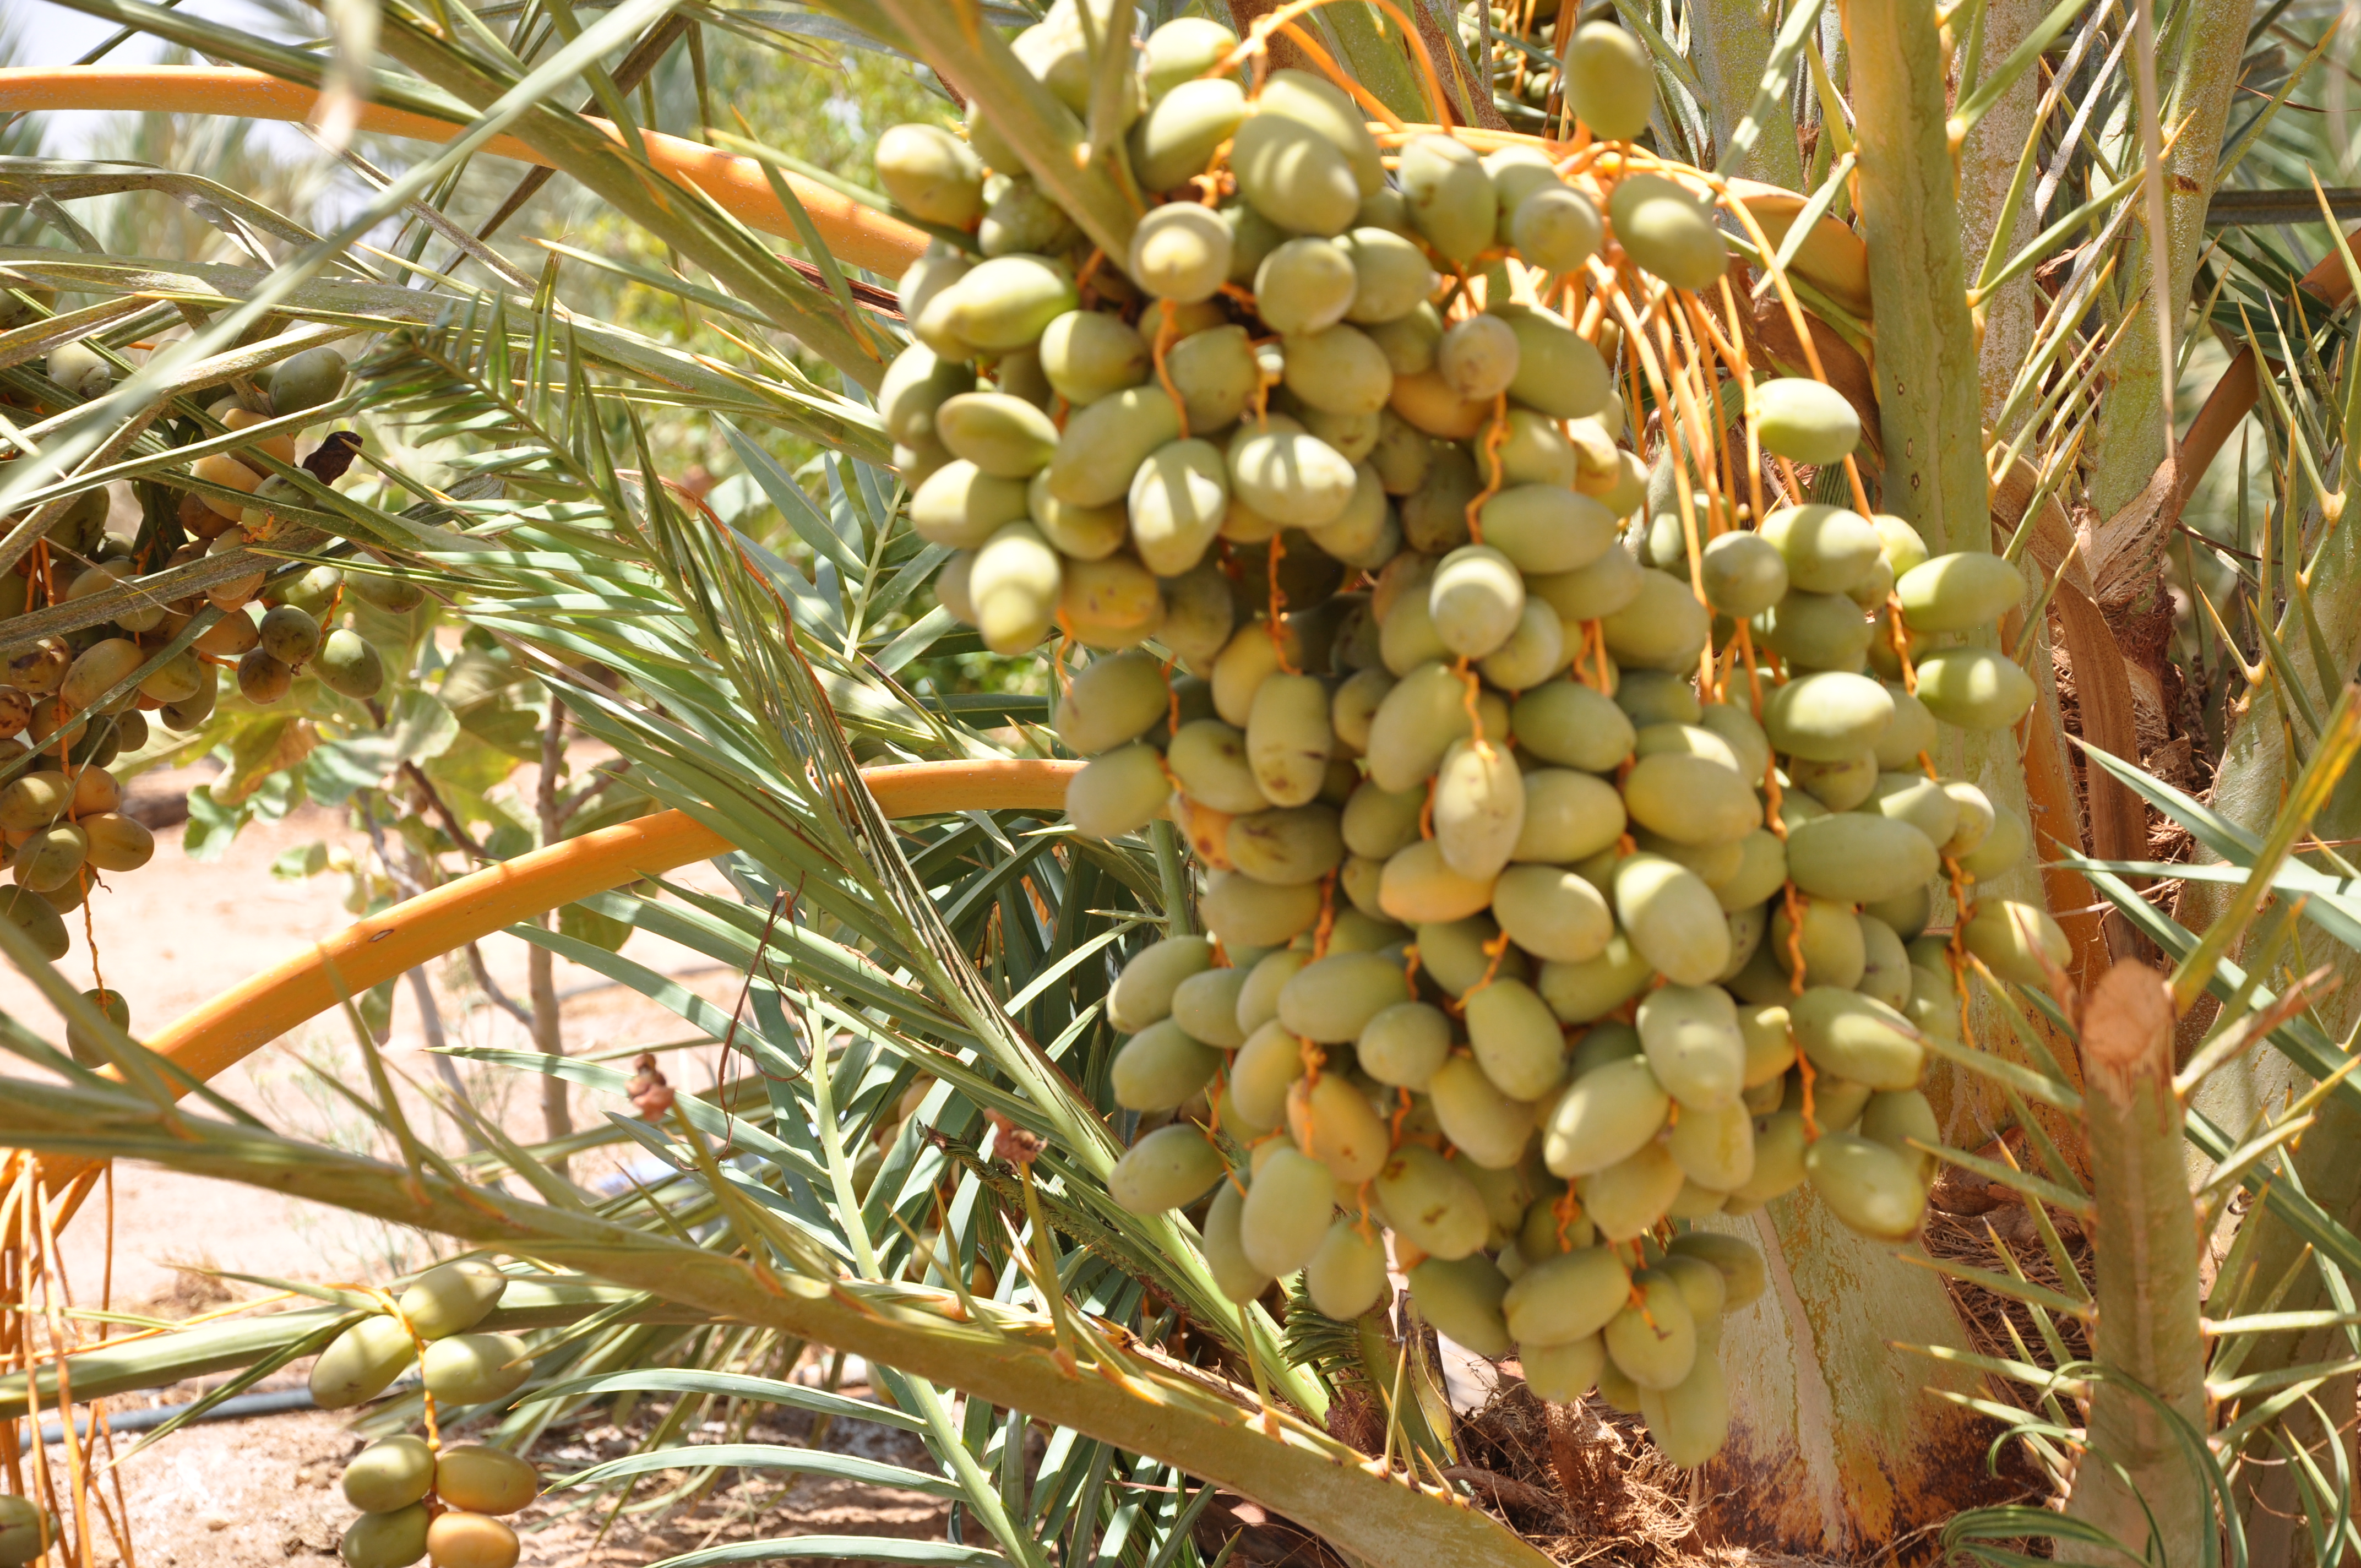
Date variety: Boumajhoul